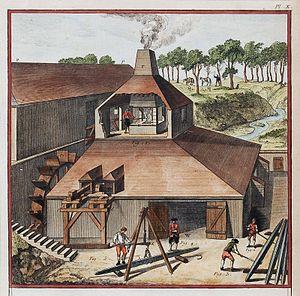
L' histoire économique de la France de 1789 à 1815 est constituée par l'ensemble des faits qui marquèrent l'histoire économique de ce pays sous la Révolution, le Consulat et le Premier Empire.